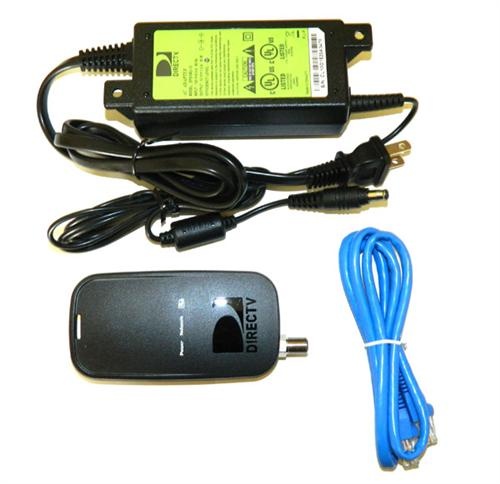
KVH Directv Ethernet Coax Deca Deca switch
KVH Directv Ethernet Coax Deca Deca switch DIRECTV Broadband DECA Ethernet Over Coax Adapter Model: 19-1040 Brings internet to a receiver through your existing coax to give you enhanced features and services, and saves you from running wires to all receivers The DECA network is a shared 200Mb/s, or the same speed as full duplex 100Mb/s Ethernet This unit will connect to your router via an Ethernet cable, and then into an open port on one of your sws splitters to get the internet into the coaxial cable for the entire system. Allows for an internet connected to be distributed through your existing coax cable Use this device in place of a Cinema Connection Kit (CCK-W) or older broadband DECA Requires SWM system This adapter is used to bring an internet connection to SWM enabled DIRECTV receivers on a network. You won’t have to run Ethernet cable throughout your home or business thanks to this small system add-on. Enjoy YouTube, Pandora, PC Media Sharing and more when you bring internet to your DIRECTV receiver using this handy adapter. What's in the Box: DECA Adapter Power adapter Ethernet cable
Brand: KVH
Category: Electronics > Components > Modulators